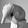
ASL letter: Q